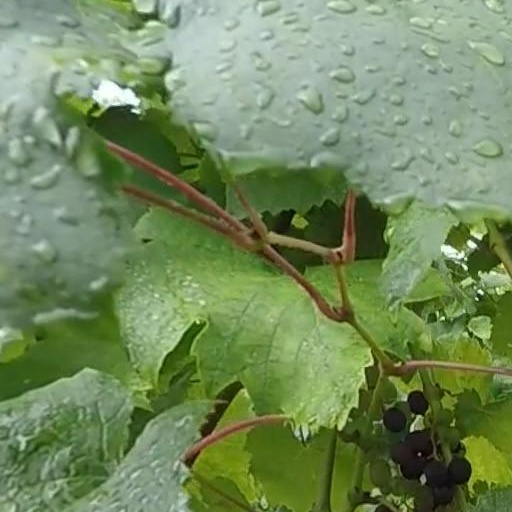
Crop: grape